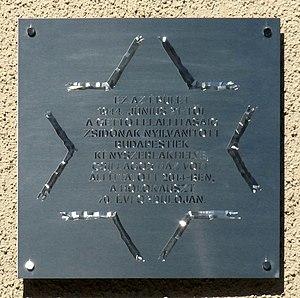
Plaque commémorant le 70e anniversaire de la désignation de ce bâtiment comme une «